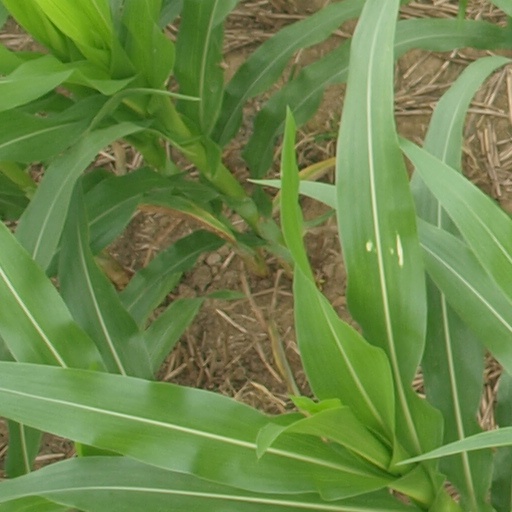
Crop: maize; corn